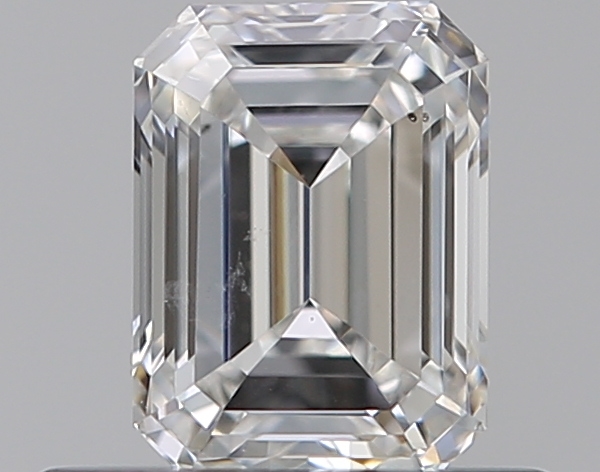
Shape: emerald
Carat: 0.53
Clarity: SI1
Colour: F
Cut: EX
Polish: EX
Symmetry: VG
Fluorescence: N
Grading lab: GIA
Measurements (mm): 5.25 x 3.87 x 2.65